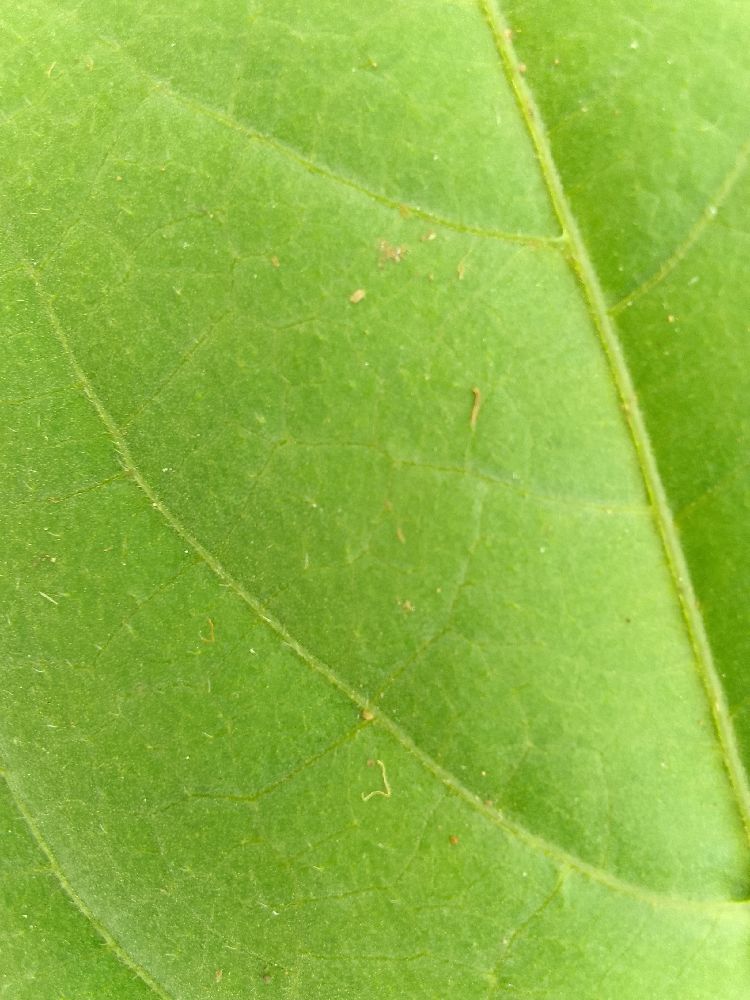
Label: healthy